Surilie Gautam

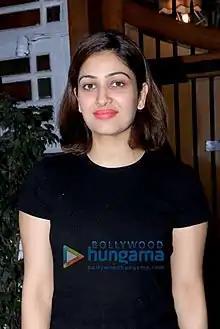

Surilie Gautam Bhatti (born 3 April 1990) is an Indian film and television actress. She is the daughter of director Mukesh Gautam and younger sister of actress Yami Gautam. She made her television debut in 2008 with "Meet Mila De Rabba". Later she started her film career with Punjabi film "Power Cut".